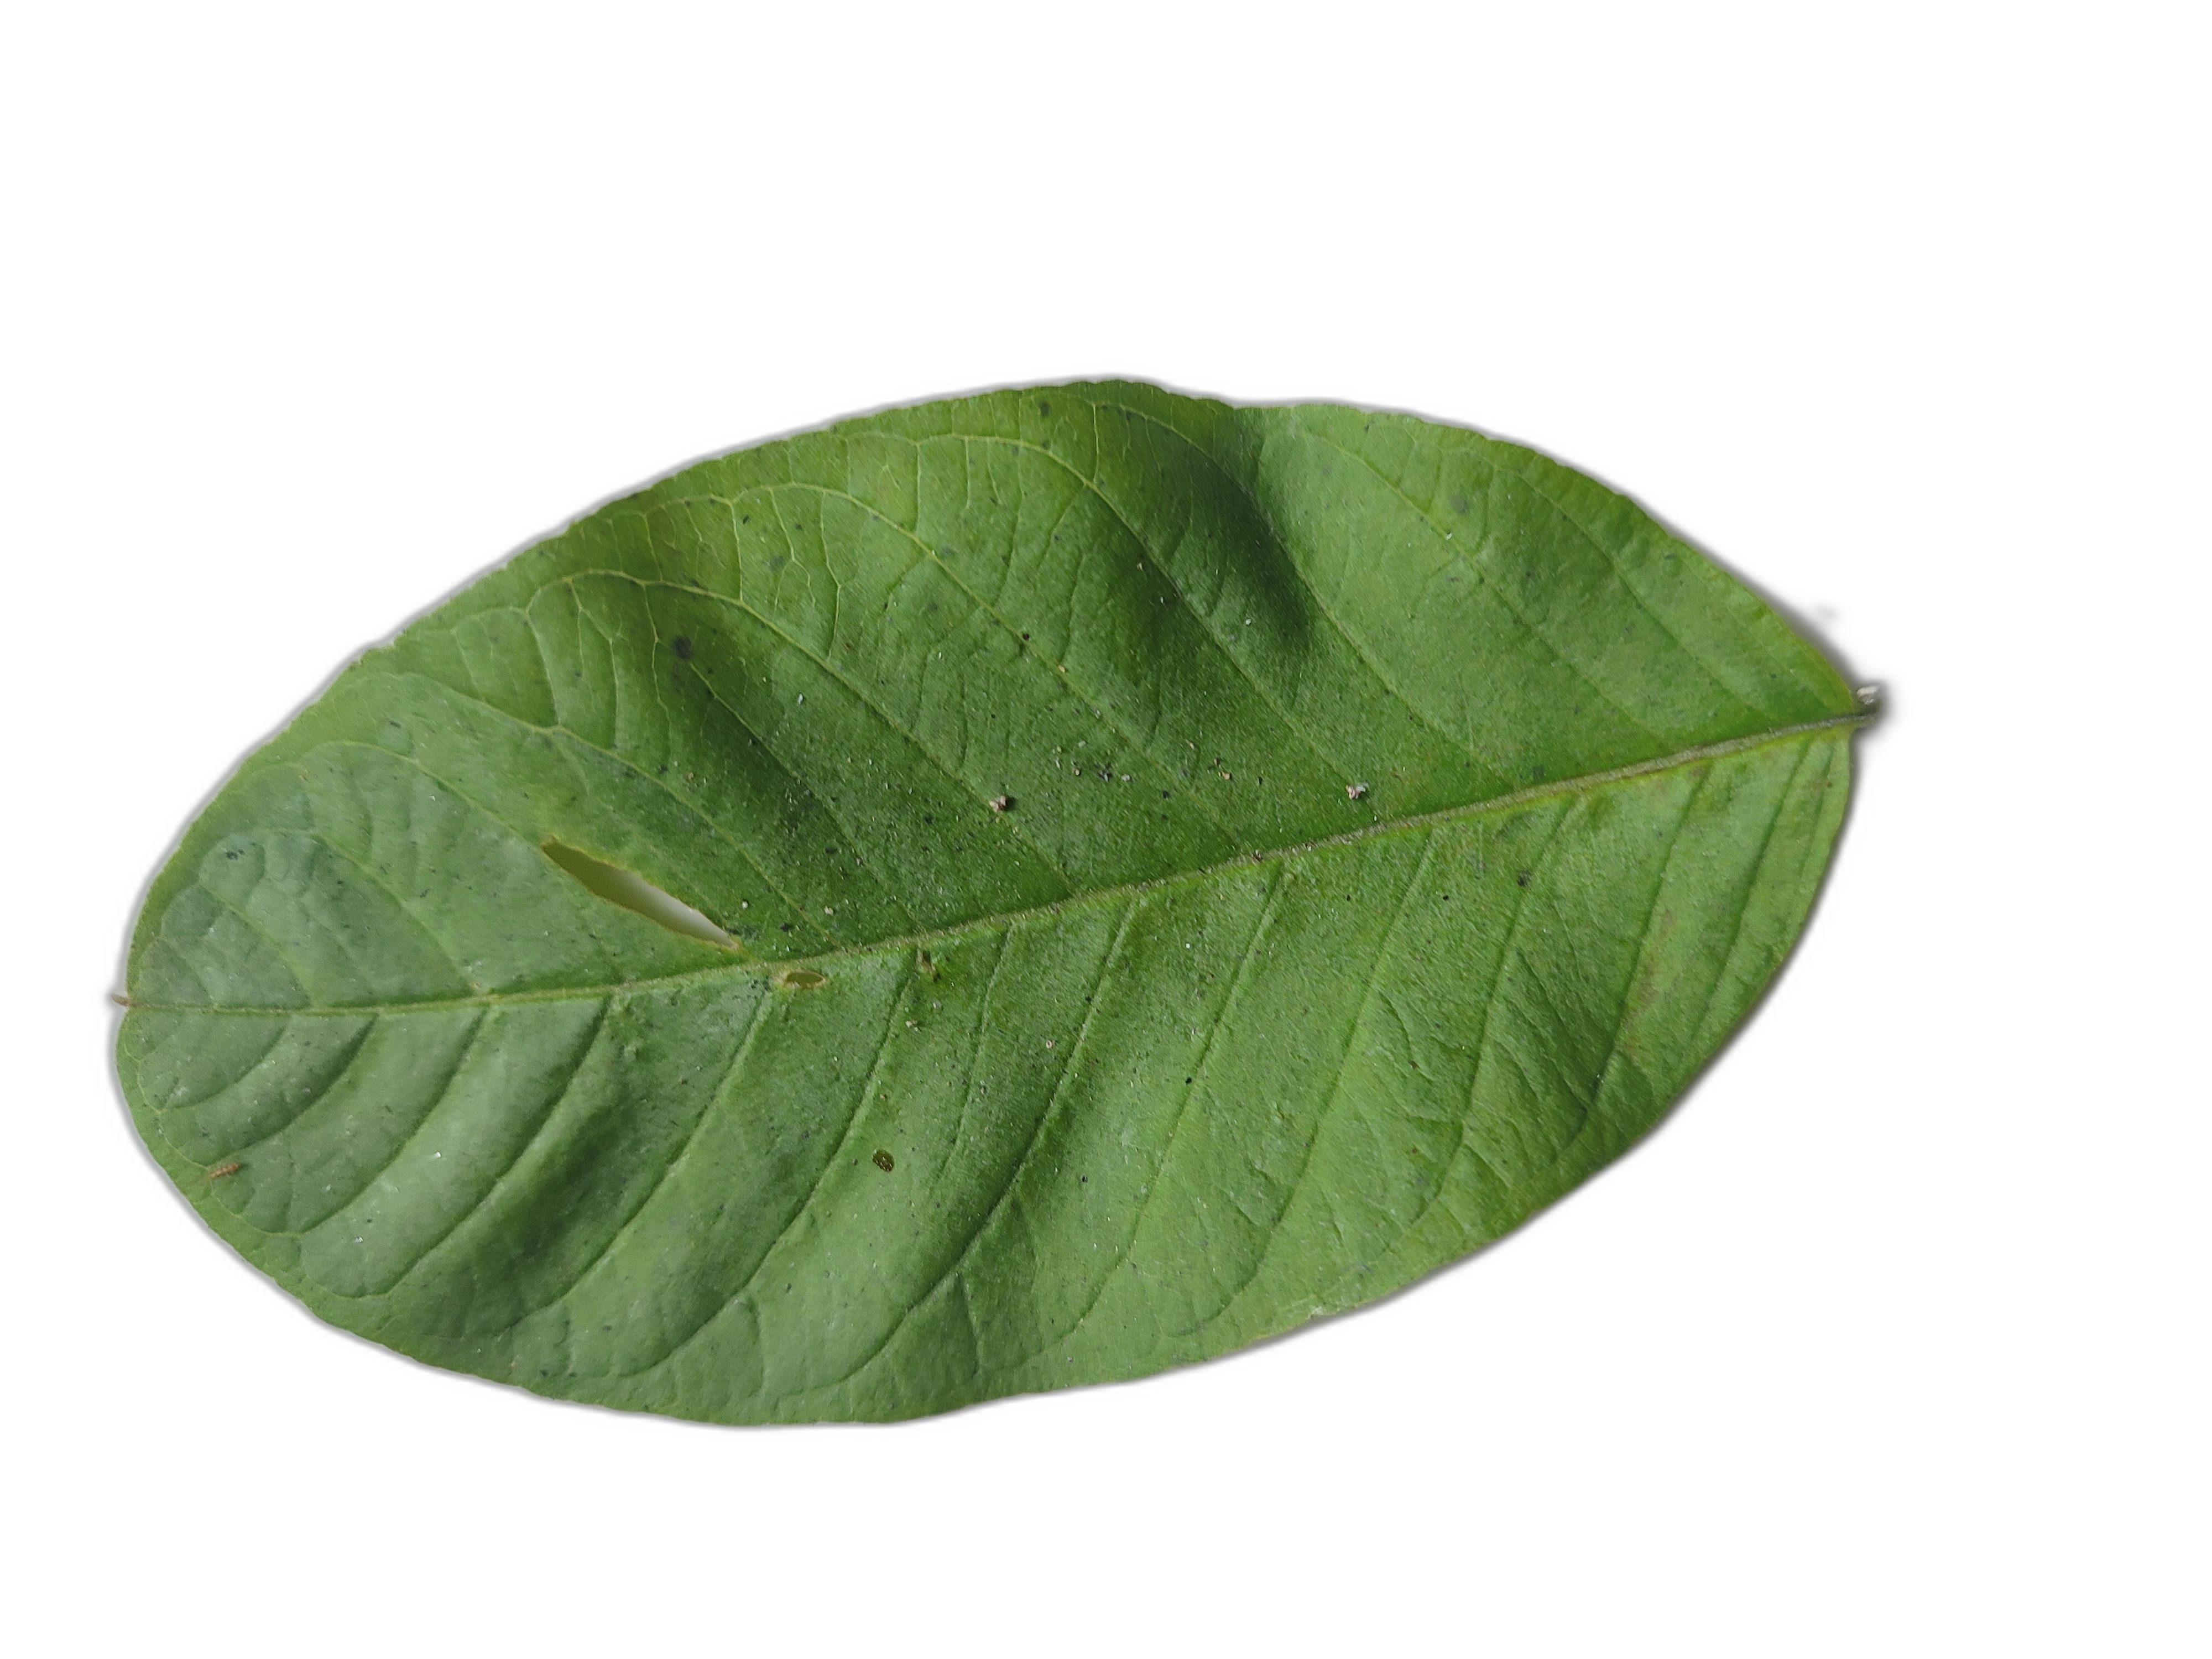
Plant part: leaf
Disease: Healthy